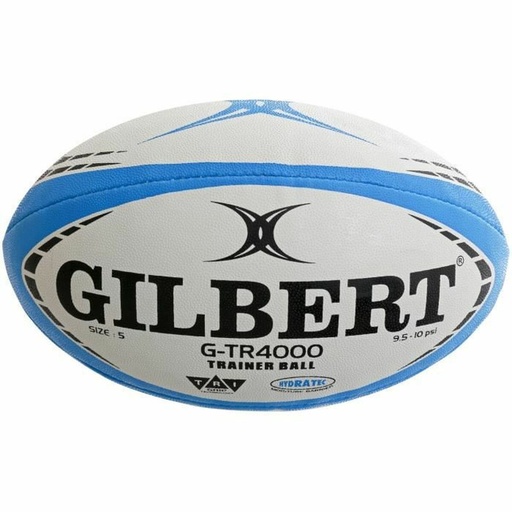
Ballon de Rugby Gilbert G-TR4000 TRAINER Multicouleur
Restez en forme et découvrez les dernières nouveautés du secteur pour faire du sport avec les meilleures garanties ! Achetez Ballon de Rugby Gilbert G-TR4000 TRAINER Multicouleur au meilleur prix et profitez d'une vie saine ! Type: Ballon de Rugby Genre: Unisexe Âge recommandé: Adultes Couleur: Multicouleur Taille: 5 Matériel: Métal Dimensions approx.: 30 x 40 cm Depuis 11,82 / L General Product Safety Regulations information: RUGBY 1823 France 294 ROUTE DE SAINT OMER - 62280 SAINT MARTIN BOULOGNE 62280 - Saint Martin Boulogne +33231186600 laurent.gaya@gilbertrugby.fr https://www.gilbertrugby.fr
Brand: Gilbert
Category: Sporting Goods > Athletics > Rugby > Rugby Balls